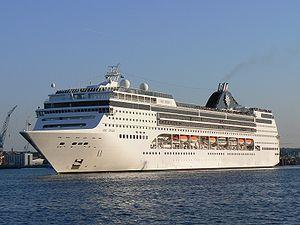
Le MSC Opera est un navire de croisière de Classe Lirica construit en 2004 par les Chantiers de l'Atlantique de Saint-Nazaire pour la société MSC Croisières.
MSC Croisières est une société de navigation domiciliée à Genève. Son propriétaire et fondateur est Gianluigi Aponte. Elle est une filiale de MSC Crociere, appartenant à la Mediterranean Shipping Company. Depuis 2014, MSC Croisières commande ses paquebots dans deux chantiers navals différents.
La classe Lirica est une classe de cinqs navires de croisière construits aux chantiers de l'Atlantique de Saint-Nazaire. Quatre paquebots de cette classe sont exploitée par la société MSC Croisières et le premier paquebot de la classe, plus petit, est exploitée par Aida Cruises. Le dernier navire a été commandé en 2003.